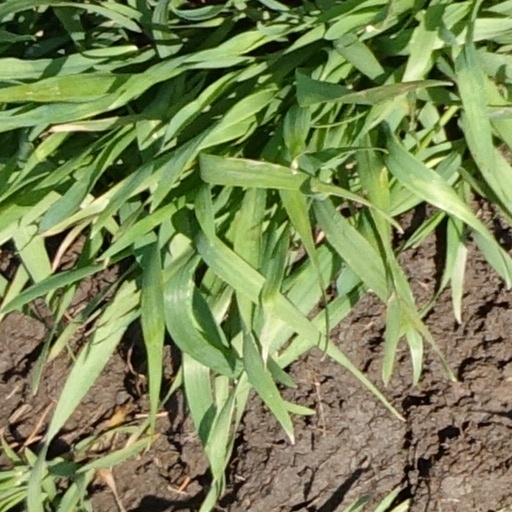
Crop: wheat